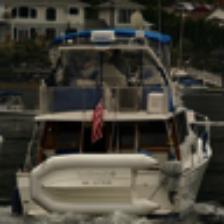
Label: NonHuman